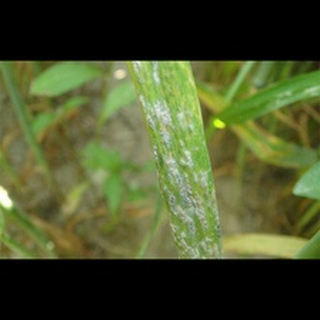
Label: wheat_mildew